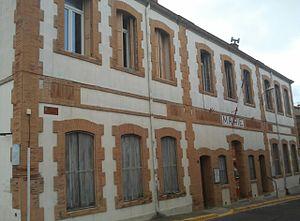
Mairie de Saint-Féliu-d'Amont
Saint-Féliu-d'Amont est une commune française, située dans le département des Pyrénées-Orientales en région Occitanie.